Turquoise

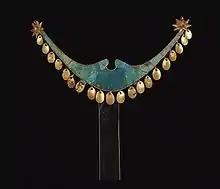
Moche turquoise nose ornament. Larco Museum Collection, Lima, Peru

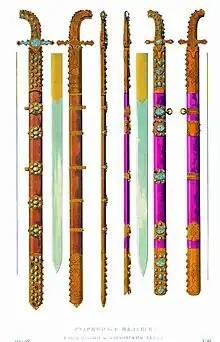
Backswords, inlaid with turquoise. Russia, 17th century

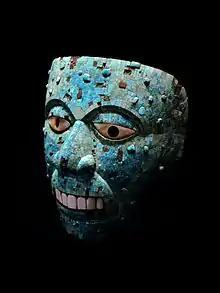
Turquoise mosaic mask of Xiuhtecuhtli, the Aztec god of fire. The Aztecs differentiated turquoise based on quality: "xihuitl", a more mundane version used for decoration such as in mosaics, and "teoxihuitl", a special version embued with qualities of "Teotl" and valued for its beauty.

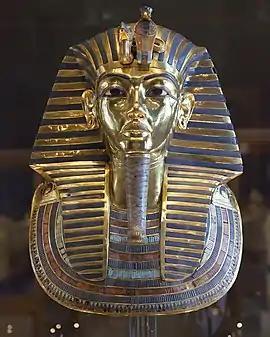
The iconic gold burial mask of Tutankhamun, inlaid with turquoise, lapis lazuli, carnelian and coloured glass

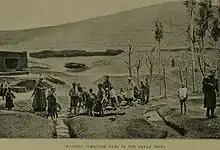
An early turquoise mine in Madan, Khorasan Province, Iran

The pastel shades of turquoise have endeared it to many great cultures of antiquity: it has adorned the rulers of Ancient Egypt, the Aztecs (and possibly other Pre-Columbian Mesoamericans), Persia, Mesopotamia, the Indus Valley, and to some extent in ancient China since at least the Shang dynasty. Despite being one of the oldest gems, probably first introduced to Europe (through Turkey) with other Silk Road novelties, turquoise did not become important as an ornamental stone in the West until the 14th century, following a decline in the Roman Catholic Church's influence which allowed the use of turquoise in secular jewellery. It was apparently unknown in India until the Mughal period, and unknown in Japan until the 18th century. A common belief shared by many of these civilizations held that turquoise possessed certain prophylactic qualities; it was thought to change colour with the wearer's health and protect him or her from untoward forces.